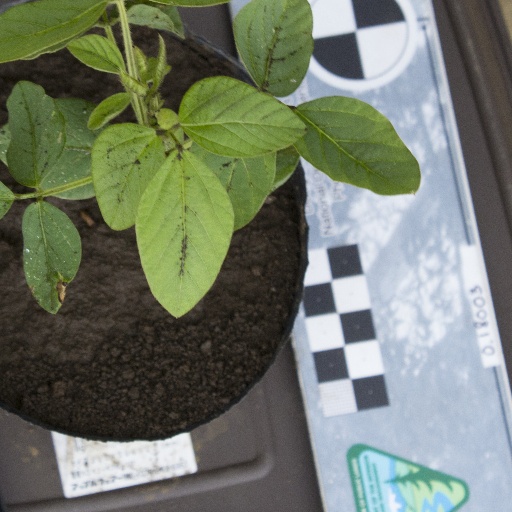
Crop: soybean